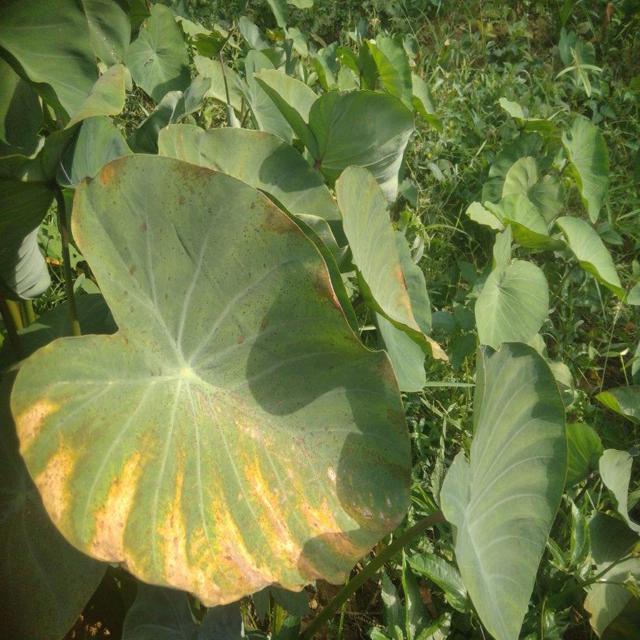
Label: Mid_Blight